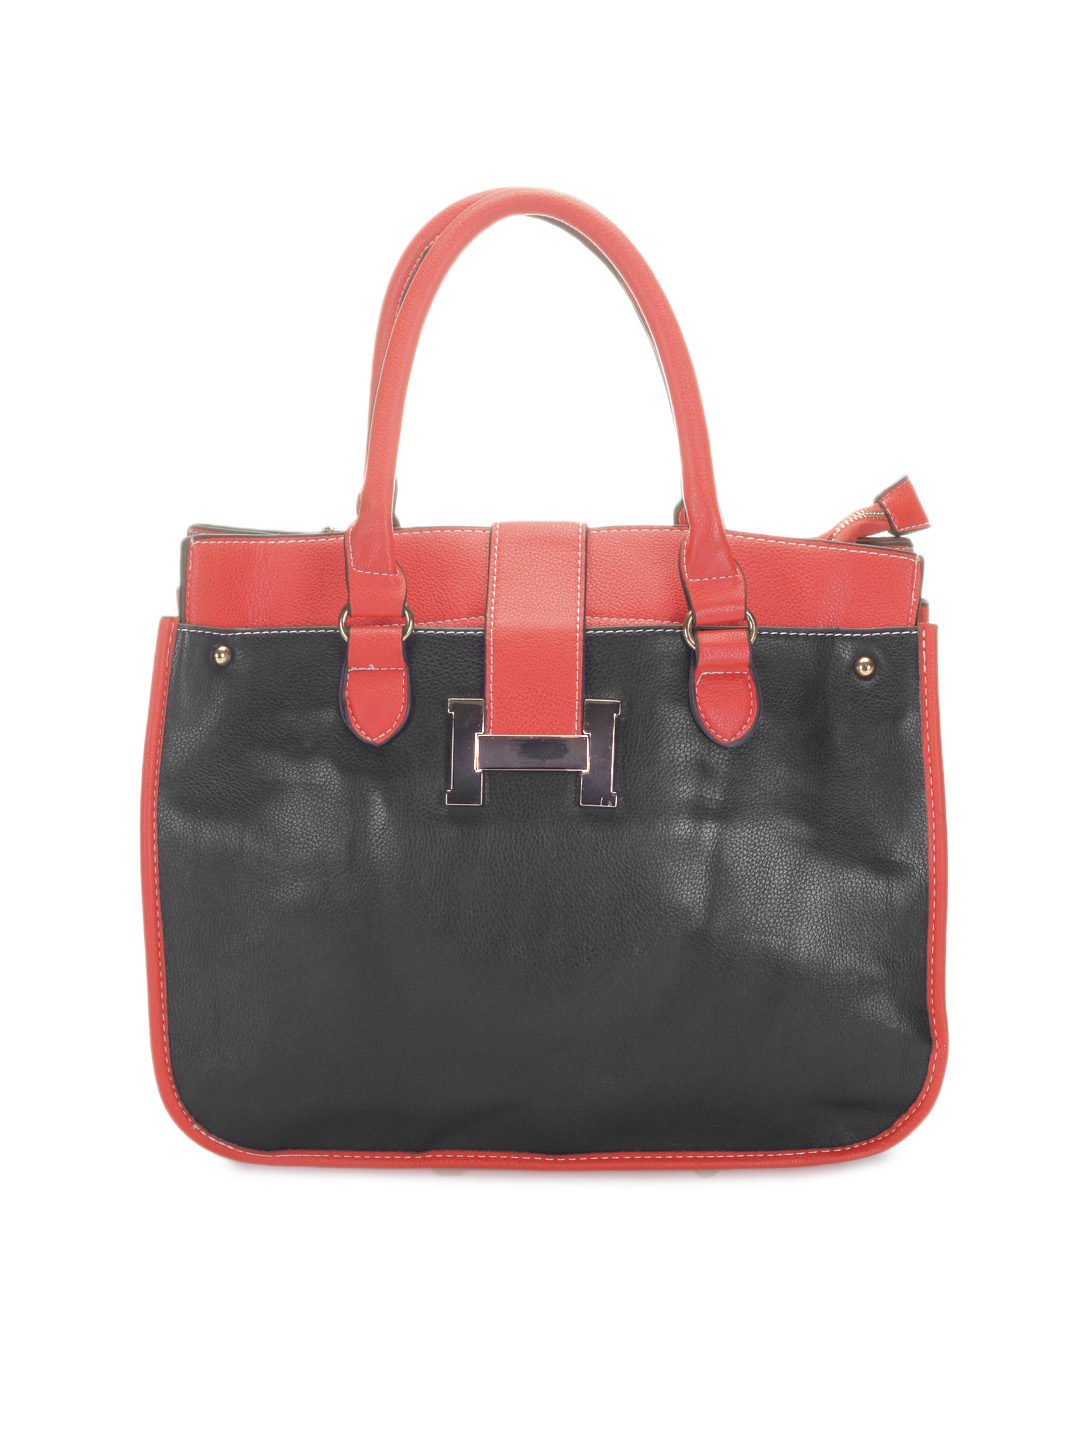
Kiara Women Black Handbag
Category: Accessories / Bags / Handbags
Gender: Women
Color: Black
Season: Summer 2012
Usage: Casual